United Nations Security Council Resolution 1396

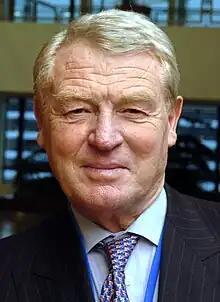
Paddy Ashdown in 2005

In United Nations Security Council resolution 1396, adopted unanimously on 5 March 2002, after recalling resolutions 1031 (1995), 1088 (1996), 1112 (1997), 1256 (1999) and 1357 (2001) on the situation in Bosnia and Herzegovina, the Council welcomed the acceptance by the Steering Board of the Peace Implementation Council on 28 February 2002 of the offer of the European Union to provide a European Union Police Mission (EUPM) to succeed the United Nations Mission in Bosnia and Herzegovina (UNMIBH) from 1 January 2003.